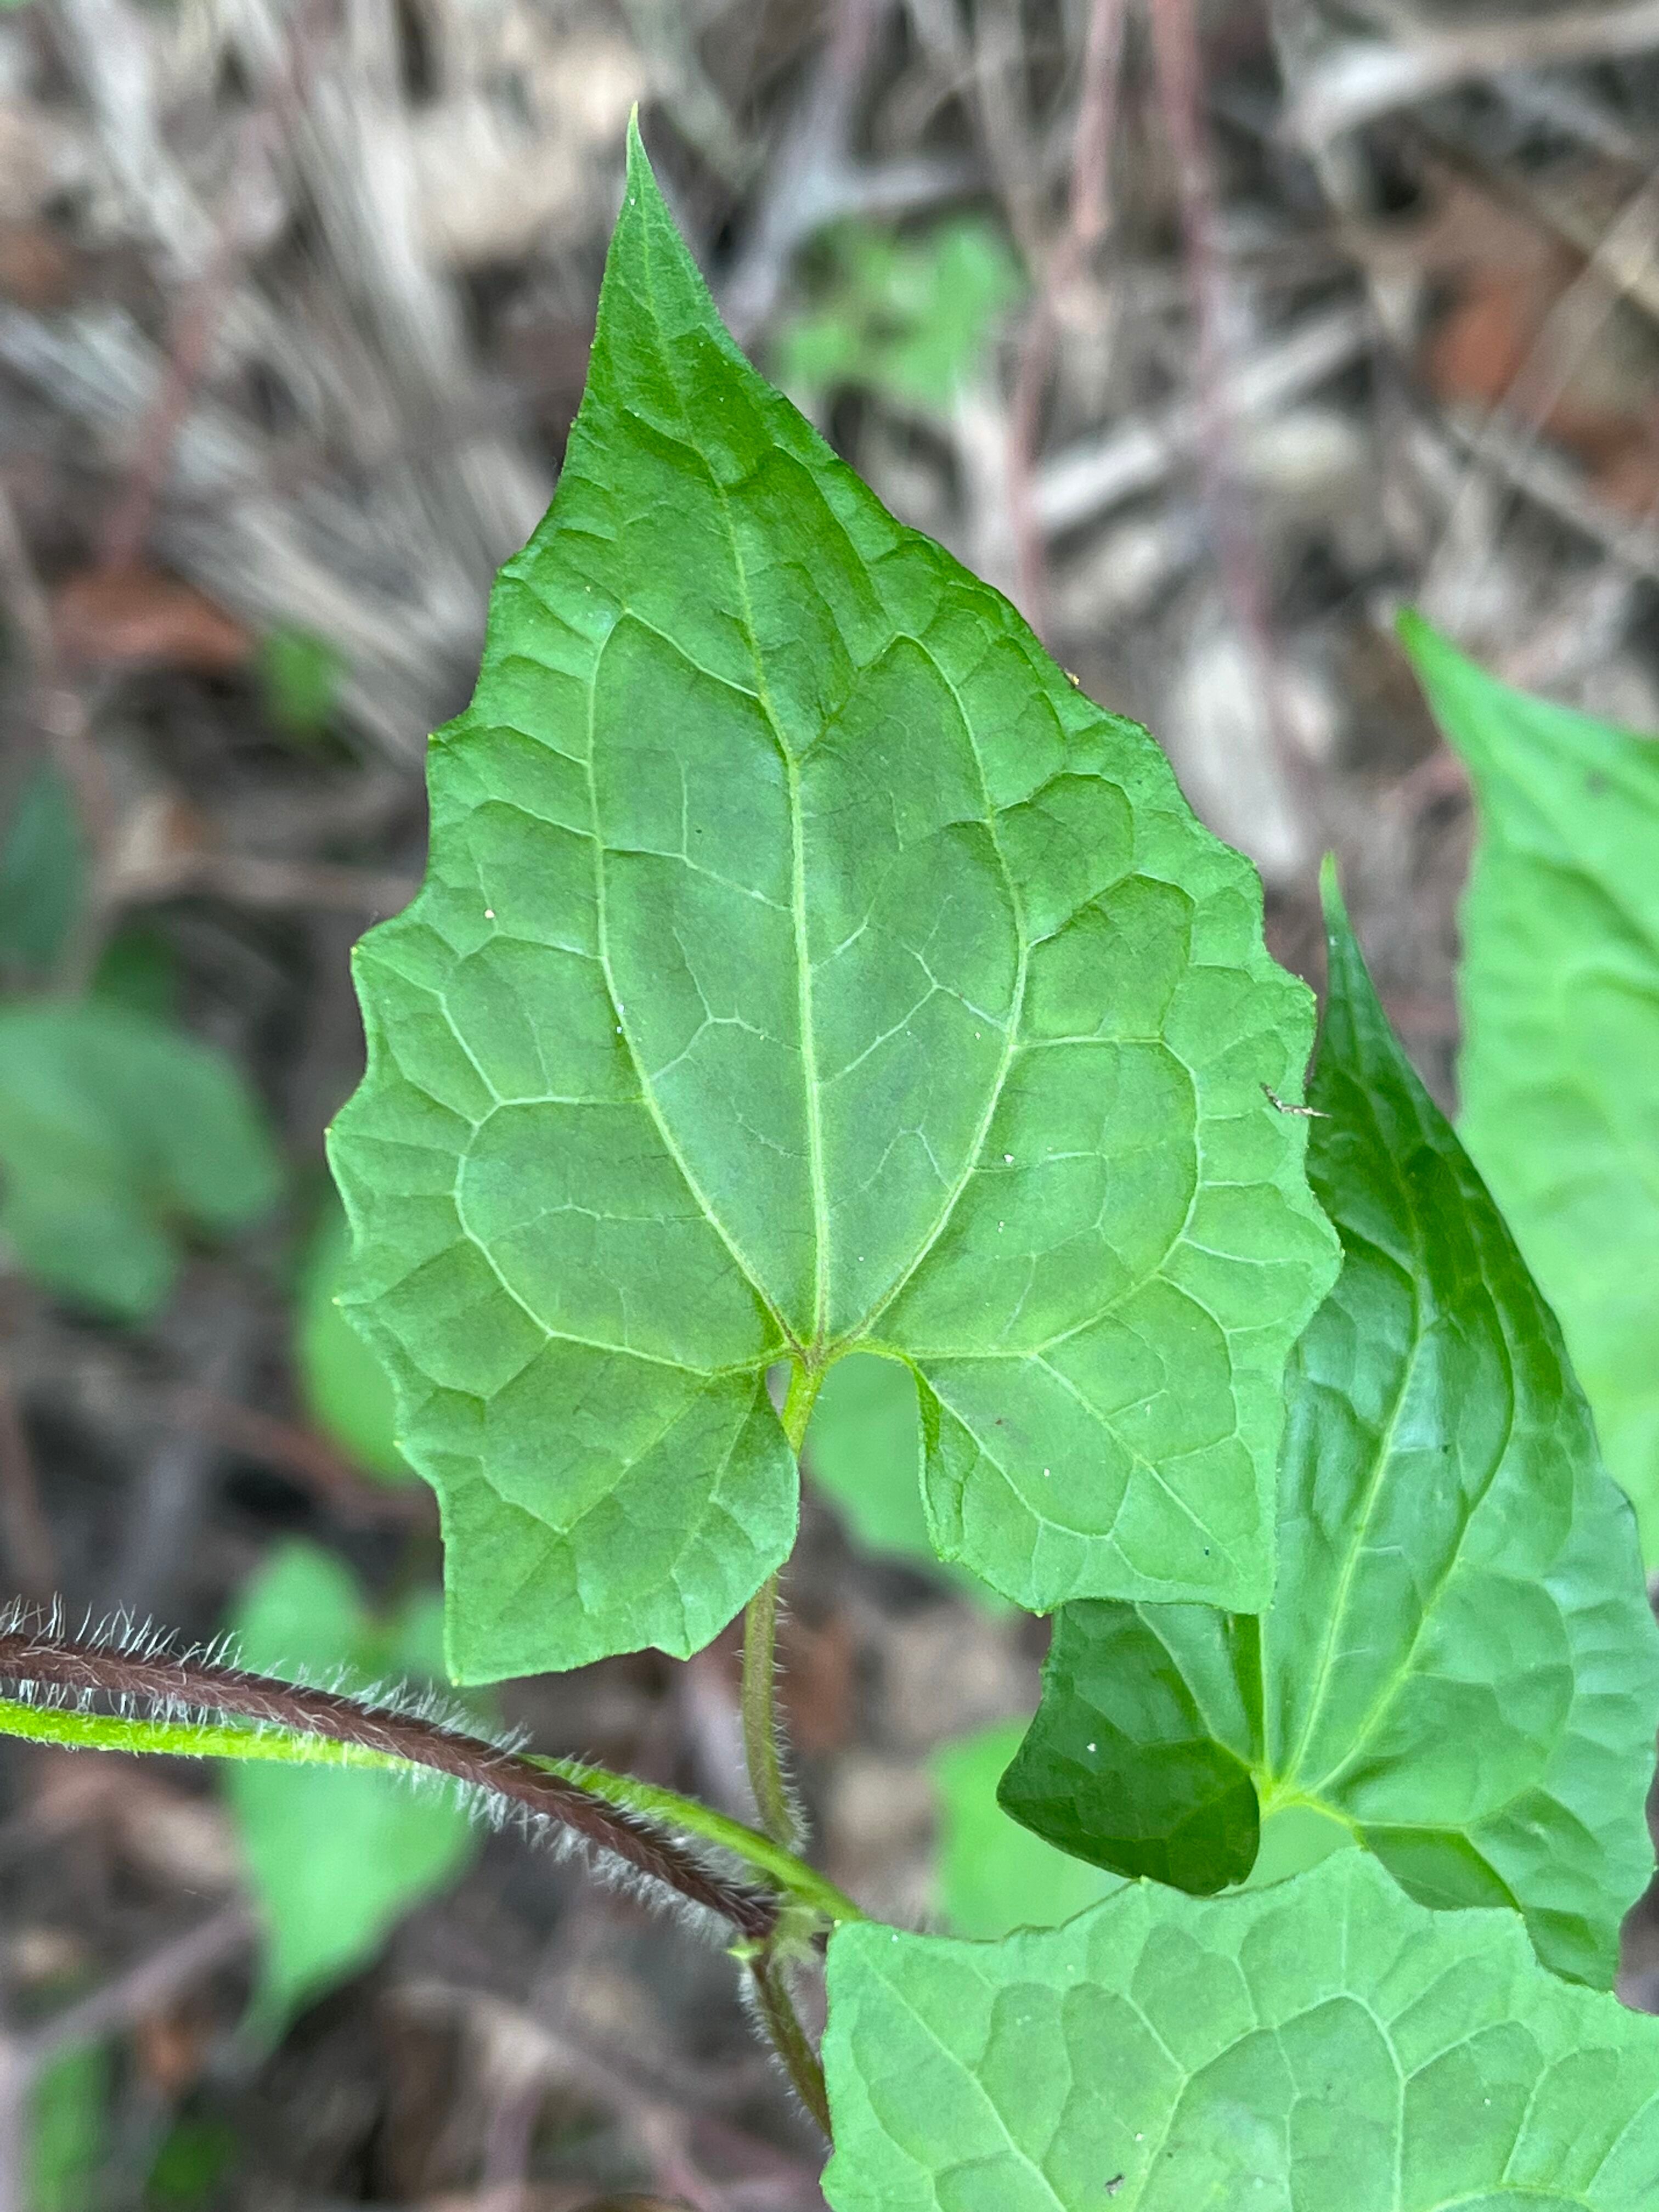
Plant species: mikania-micrantha